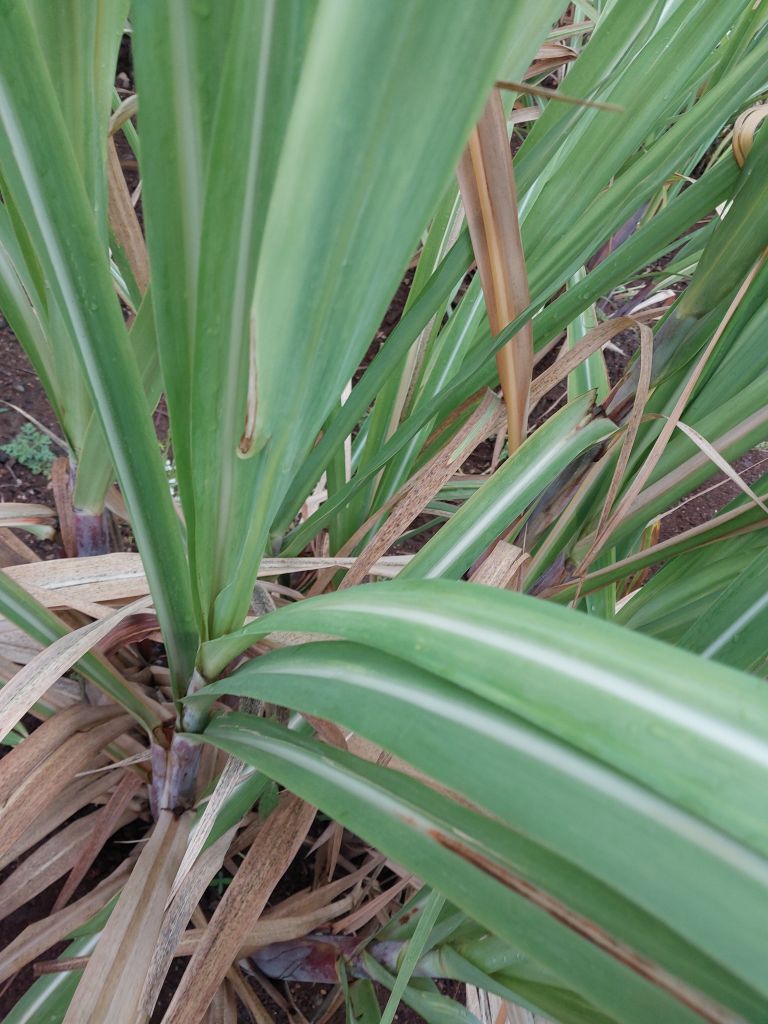
Label: Pokkah Boeng